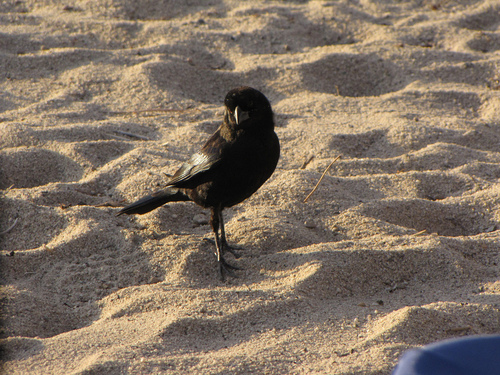
this small black bird has long tarsus' and elongated retrices.
this bird is completely black, including its eyes and beak.
a very black bird with short, curved beak and a head that is large for the body.
regular sized bird with a small beak. it's all black including the belly and head.
a small black bird with little thin thighs and a big thick bill.
this bird has wings that are black and has skinny legsa small, completely black bird with a short black bill and black legs.
this is a dark bird with dark feathers a dark beak.
a small black bird, with large feet, and a long tarsus.
this bird has an all black body with light streaks of white on its wings.
Species: Bronzed Cowbird